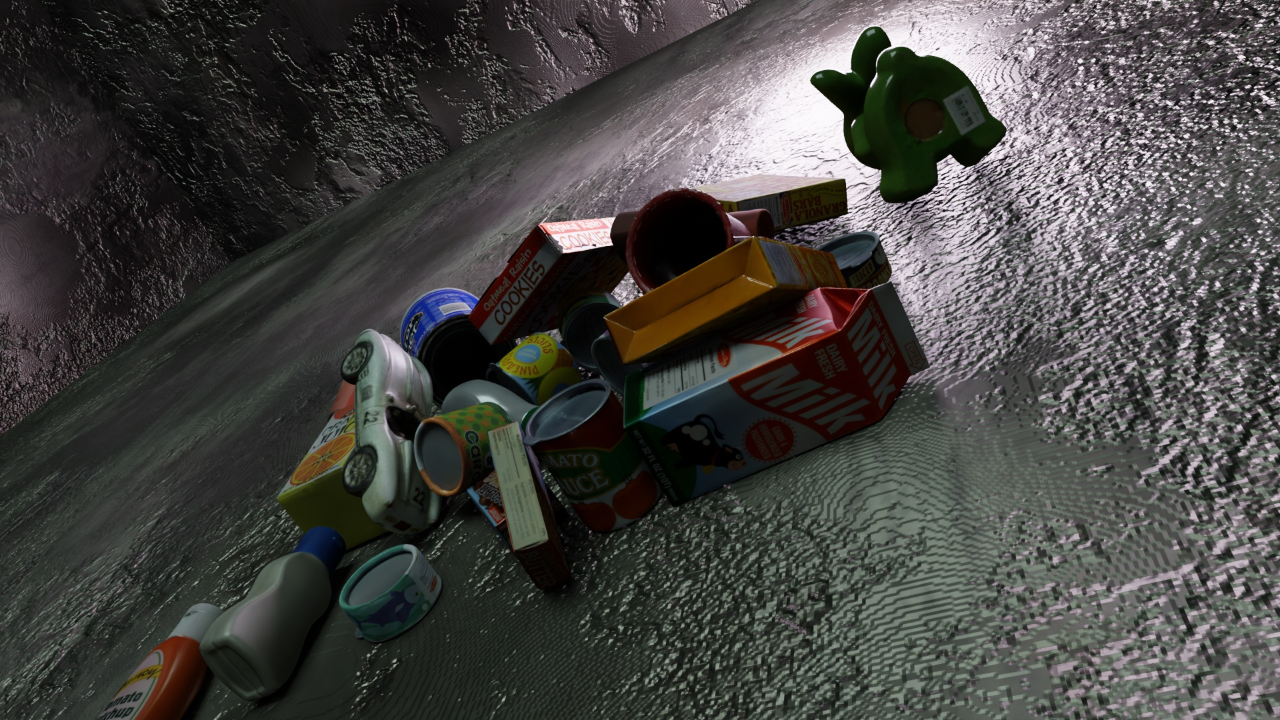
Question:
What are the five normalized (x, y) points between 0 and 1 in the image that outline the grasp plane for the box of oatmeal-raisin cookies? Your answer should be as Grasp center: [], Left finger base: [], Right finger base: [], Left finger tip: [], Right finger tip: [].
Answer: Grasp center: [0.484375, 0.288889], Left finger base: [0.442969, 0.302778], Right finger base: [0.528906, 0.273611], Left finger tip: [0.463281, 0.363889], Right finger tip: [0.547656, 0.340278]